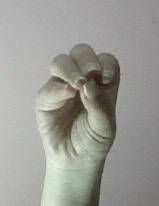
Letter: ha